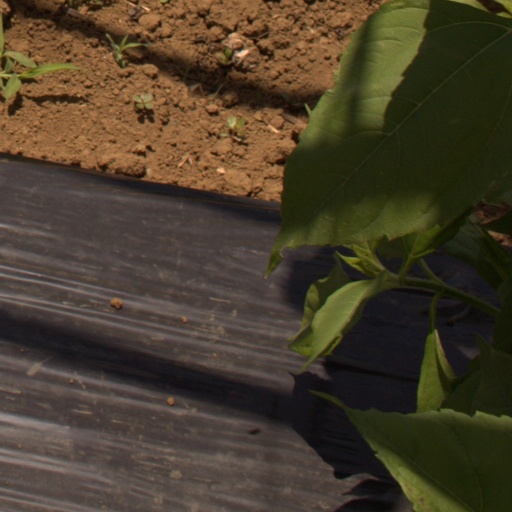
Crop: Jerusalem artichoke